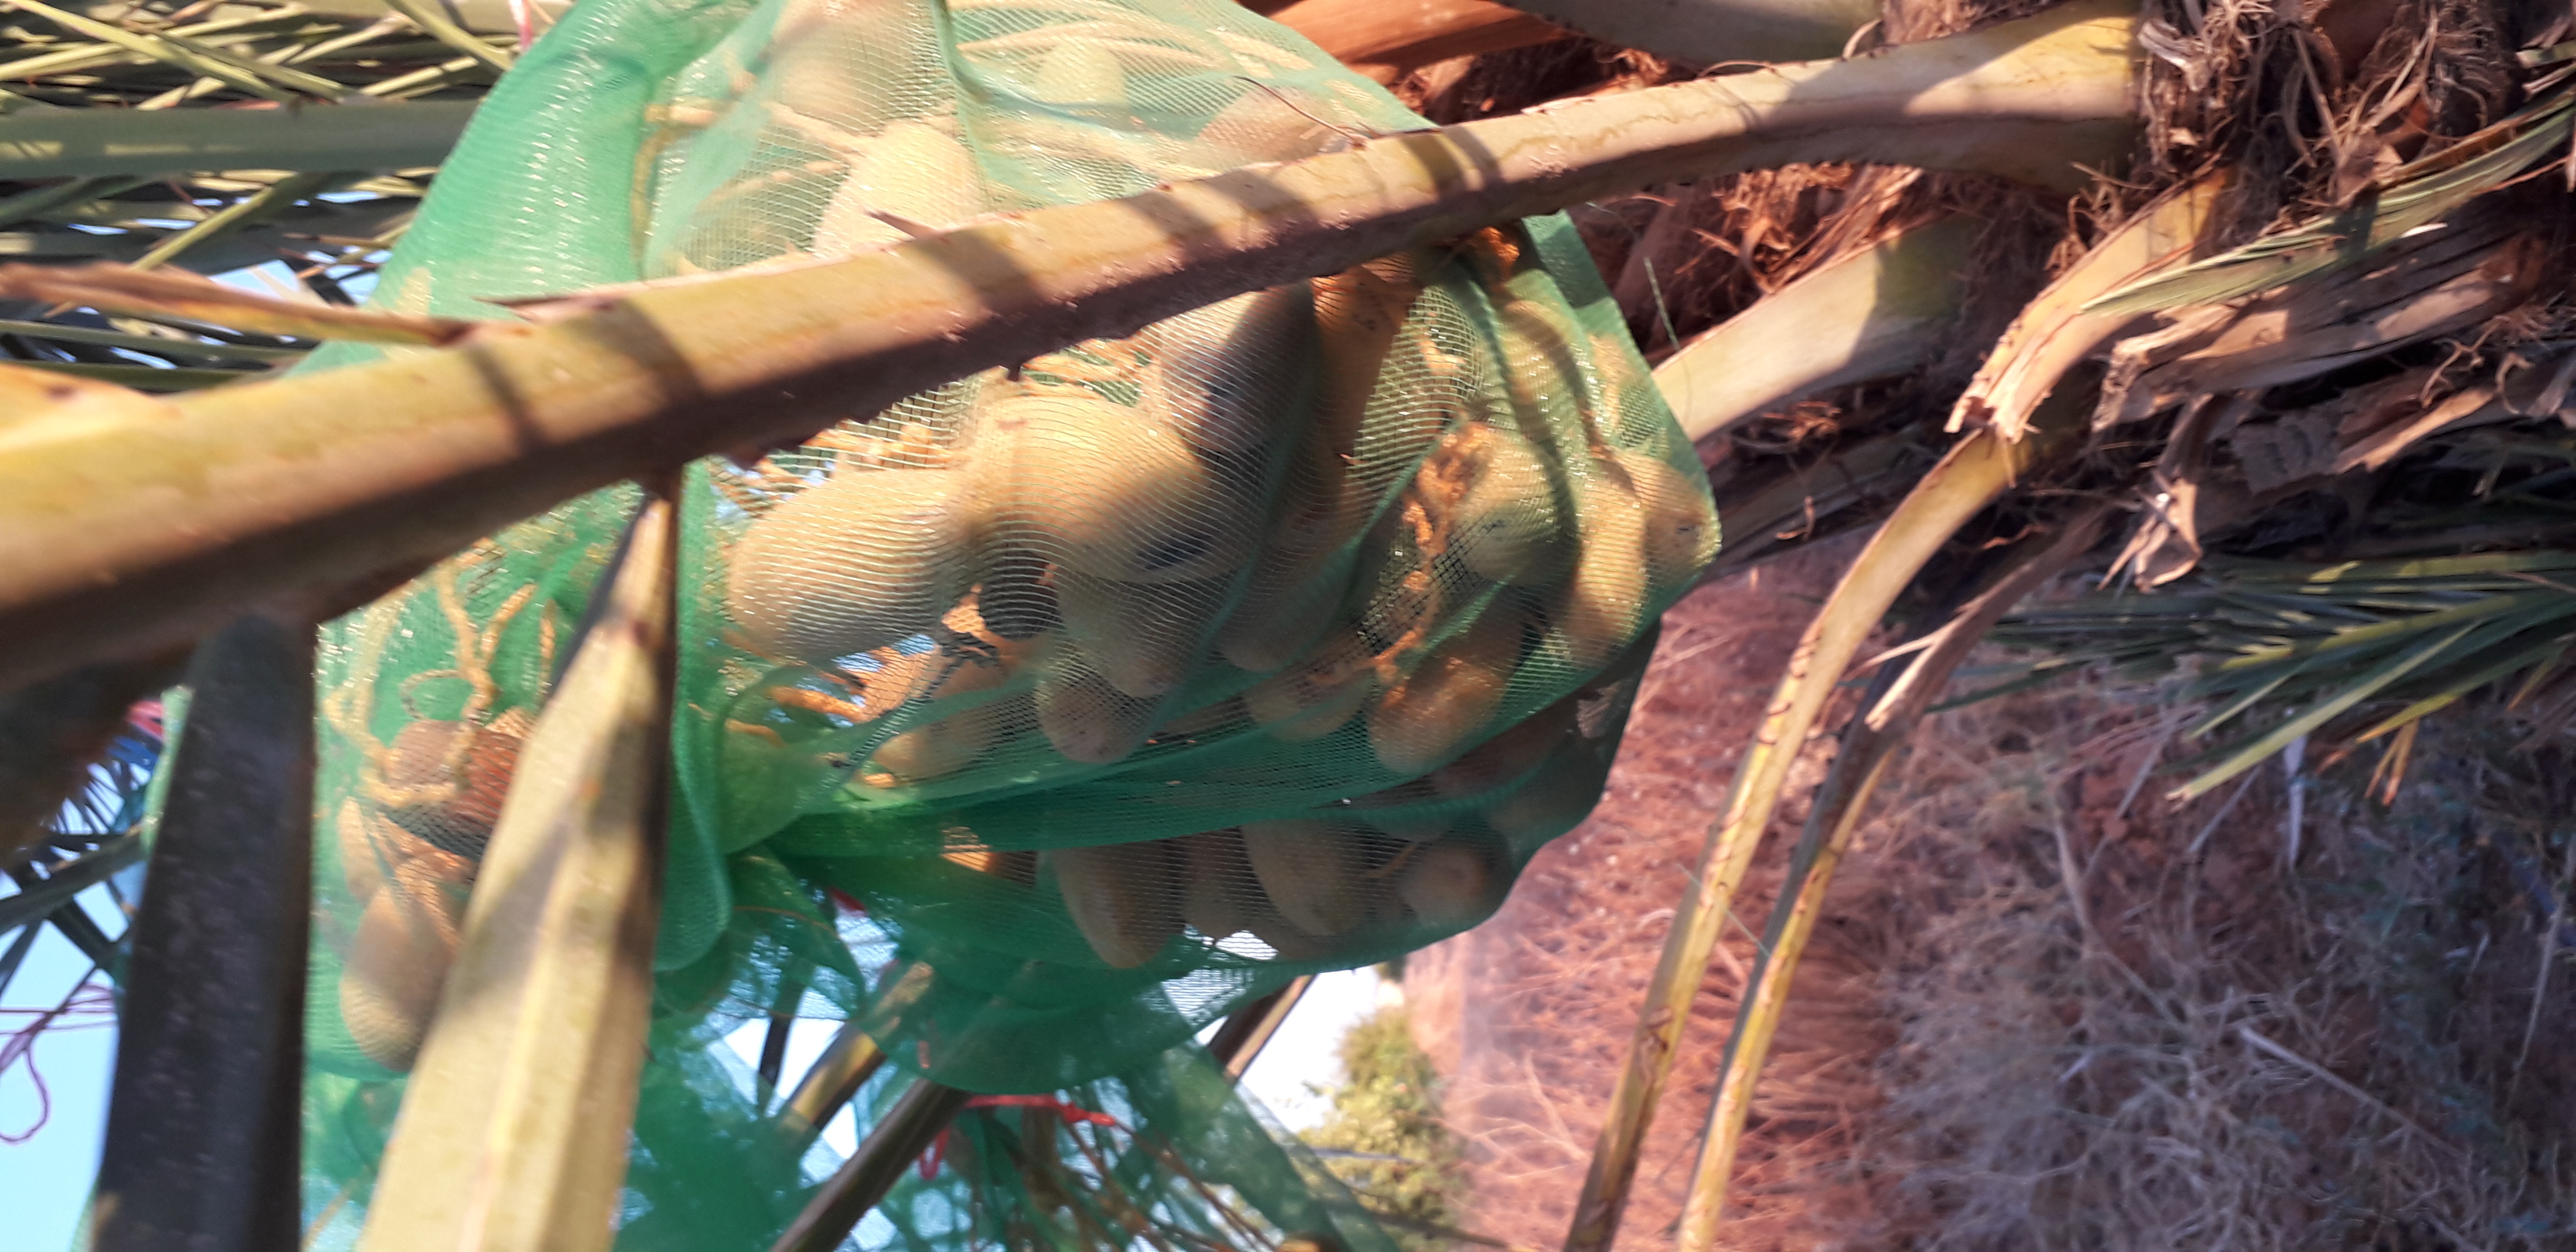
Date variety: Boumajhoul